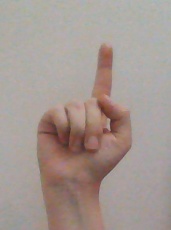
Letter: bb